Vehicle registration plates of the Marshall Islands

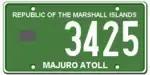

The Marshall Islands requires its residents to register their motor vehicles and display vehicle registration plates. Current plates are North American standard .